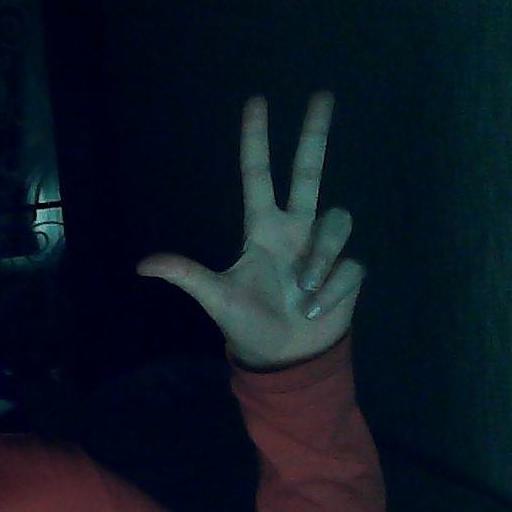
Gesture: three2